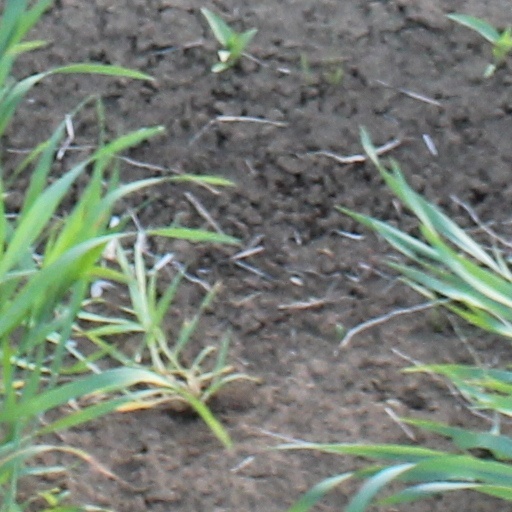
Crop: wheat